Reginald Brade

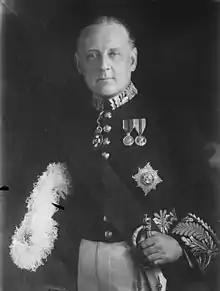
Sir Reginald Brade, c.1900

Brade was educated at Bradfield College. He entered the War Office as Clerk of the Higher Division of the Civil Service in 1884. He was a Private Secretary between 1892 and 1896, first to Lord Sandhurst and Lord Monkswell when they were Parliamentary Under-Secretary of State for War, and then to Joseph Powell Williams when he was Financial Secretary to the War Office. Between 1901 and 1914, Brade was a Secretary of the Army Council and Assistant Secretary of the War Office. He was the Permanent Under-Secretary of State for War from 1914 to 1920. He also was Secretary and Registrar of the Distinguished Service Order in 1906. He was Gentleman Usher to the Sword of State from 1924 until his death.